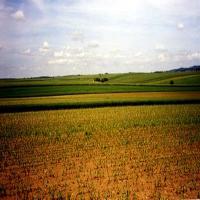
Weather: cloudy or overcast